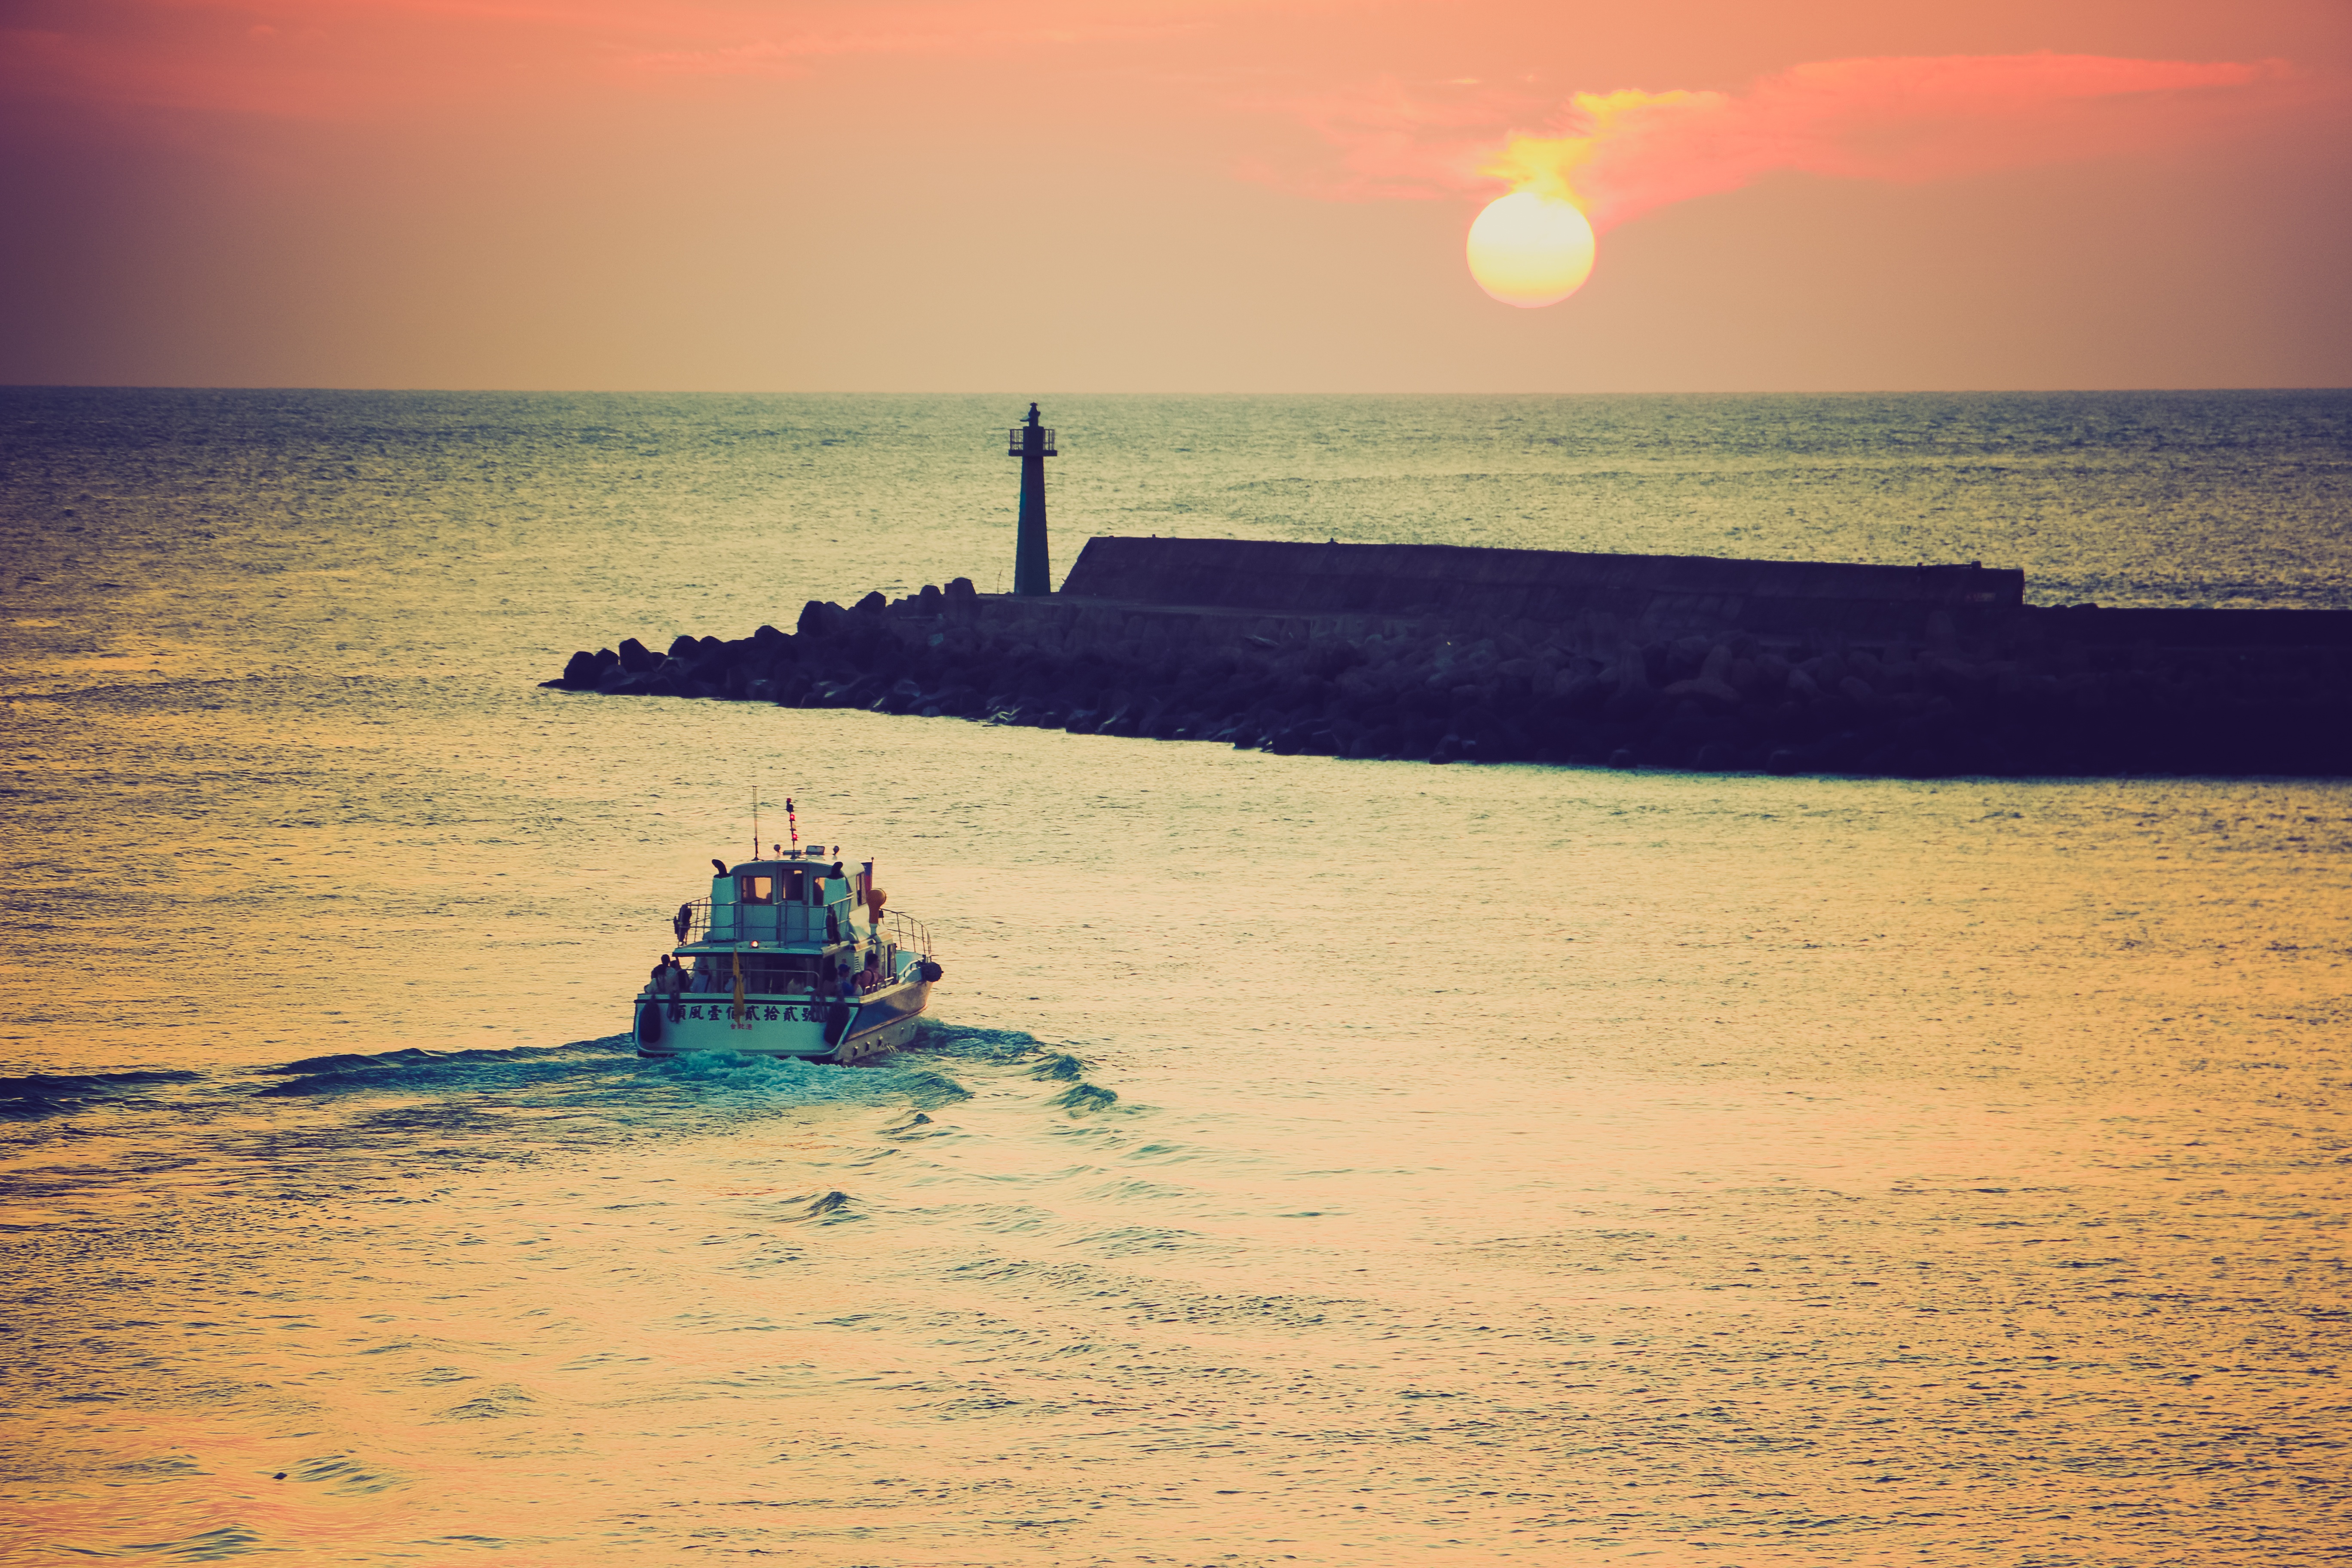
beach, sea, coast, sand, ocean, horizon, cloud, lighthouse, sunrise, sunset, boat, morning, shore, wave, dawn, dusk, evening, reflection, tower, bay, harbor, harbour, body of water, watch tower, breakwater, wind wave